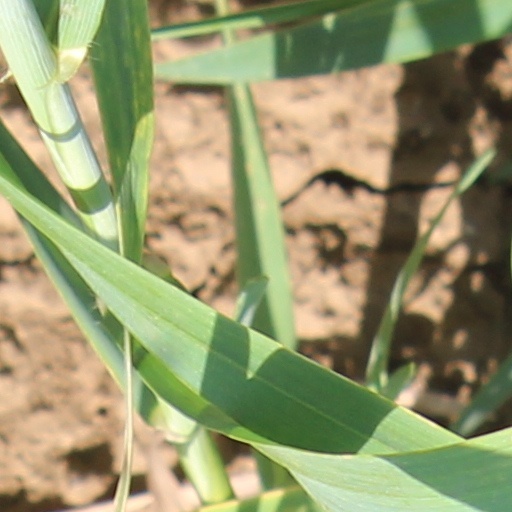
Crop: wheat